Skeeter syndrome

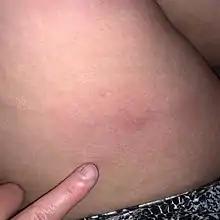
Circumscribed erythema related to severe mosquito bite allergic reaction.

Clinical examination alone cannot distinguish between a response caused by infection, such as cellulitis, and skeeter syndrome. However, skeeter syndrome usually progresses over the course of hours versus cellulitis, which typically evolves over the course of several days. As such, accurate history is imperative when making the diagnosis. Since IgE and IgG are key players in mosquito allergy, diagnosis can be confirmed by an immunosorbent assay measuring IgE and IgG to mosquito saliva antigens.